Solid fuel

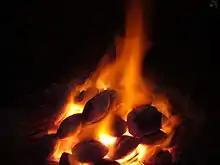
A fire made of charcoal briquettes

Solid fuel refers to various forms of solid material that can be burnt to release energy, providing heat and light through the process of combustion. Solid fuels can be contrasted with liquid fuels and gaseous fuels. Common examples of solid fuels include wood, charcoal, peat, coal, hexamine fuel tablets, dry dung, wood pellets, corn, wheat, rice, rye, and other grains. Solid fuels are extensively used in rocketry as solid propellants. Solid fuels have been used throughout human history to create fire and solid fuel is still in widespread use throughout the world in the present day.